Karry K60

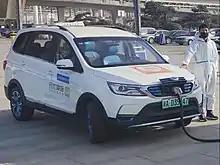
Karry K60 EV

The Ciwei EV400 is an electric compact crossover MPV which is essentially a rebadged Karry K60 EV sold by Ciwei. It is powered by a 51 kWh battery that weighs , and has dimensions of , a wheelbase of , and a kerb weight of . The EV400 comes with an AI agent called "Little Hedgehog".